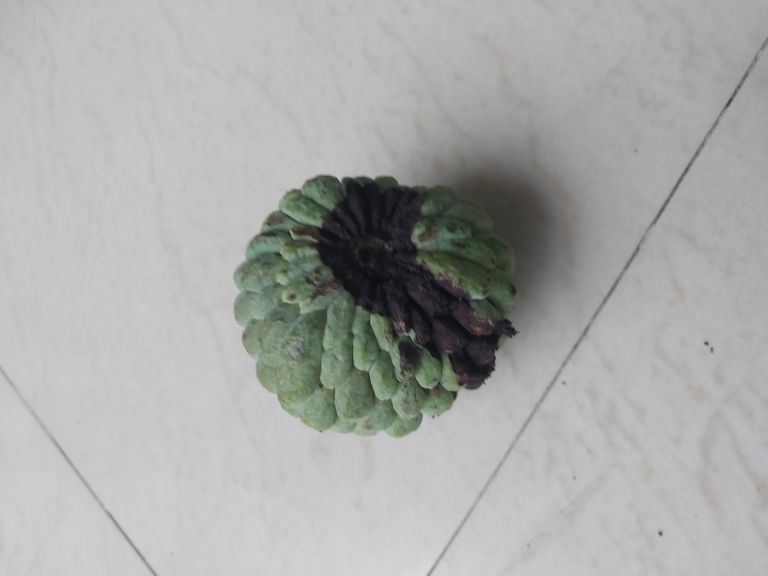
Disease label: Diplodia Rot